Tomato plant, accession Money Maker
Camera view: tilt-top (135 deg); turntable rotation: 0 degrees
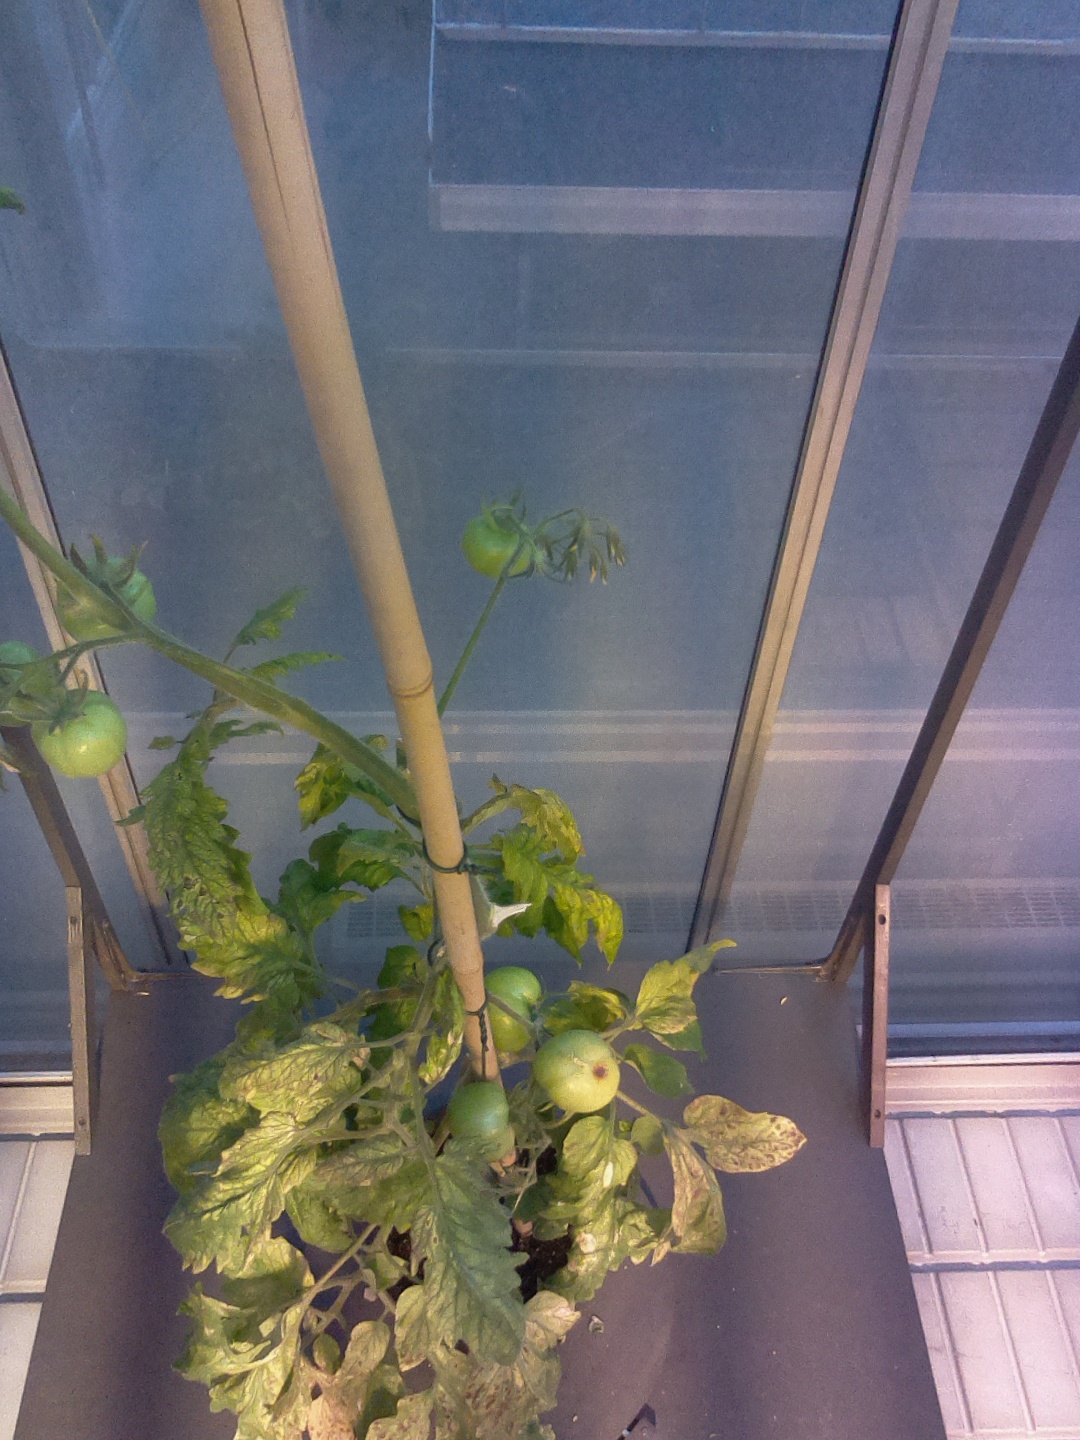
BBCH growth stage 78: 80% -90% of final fruit size